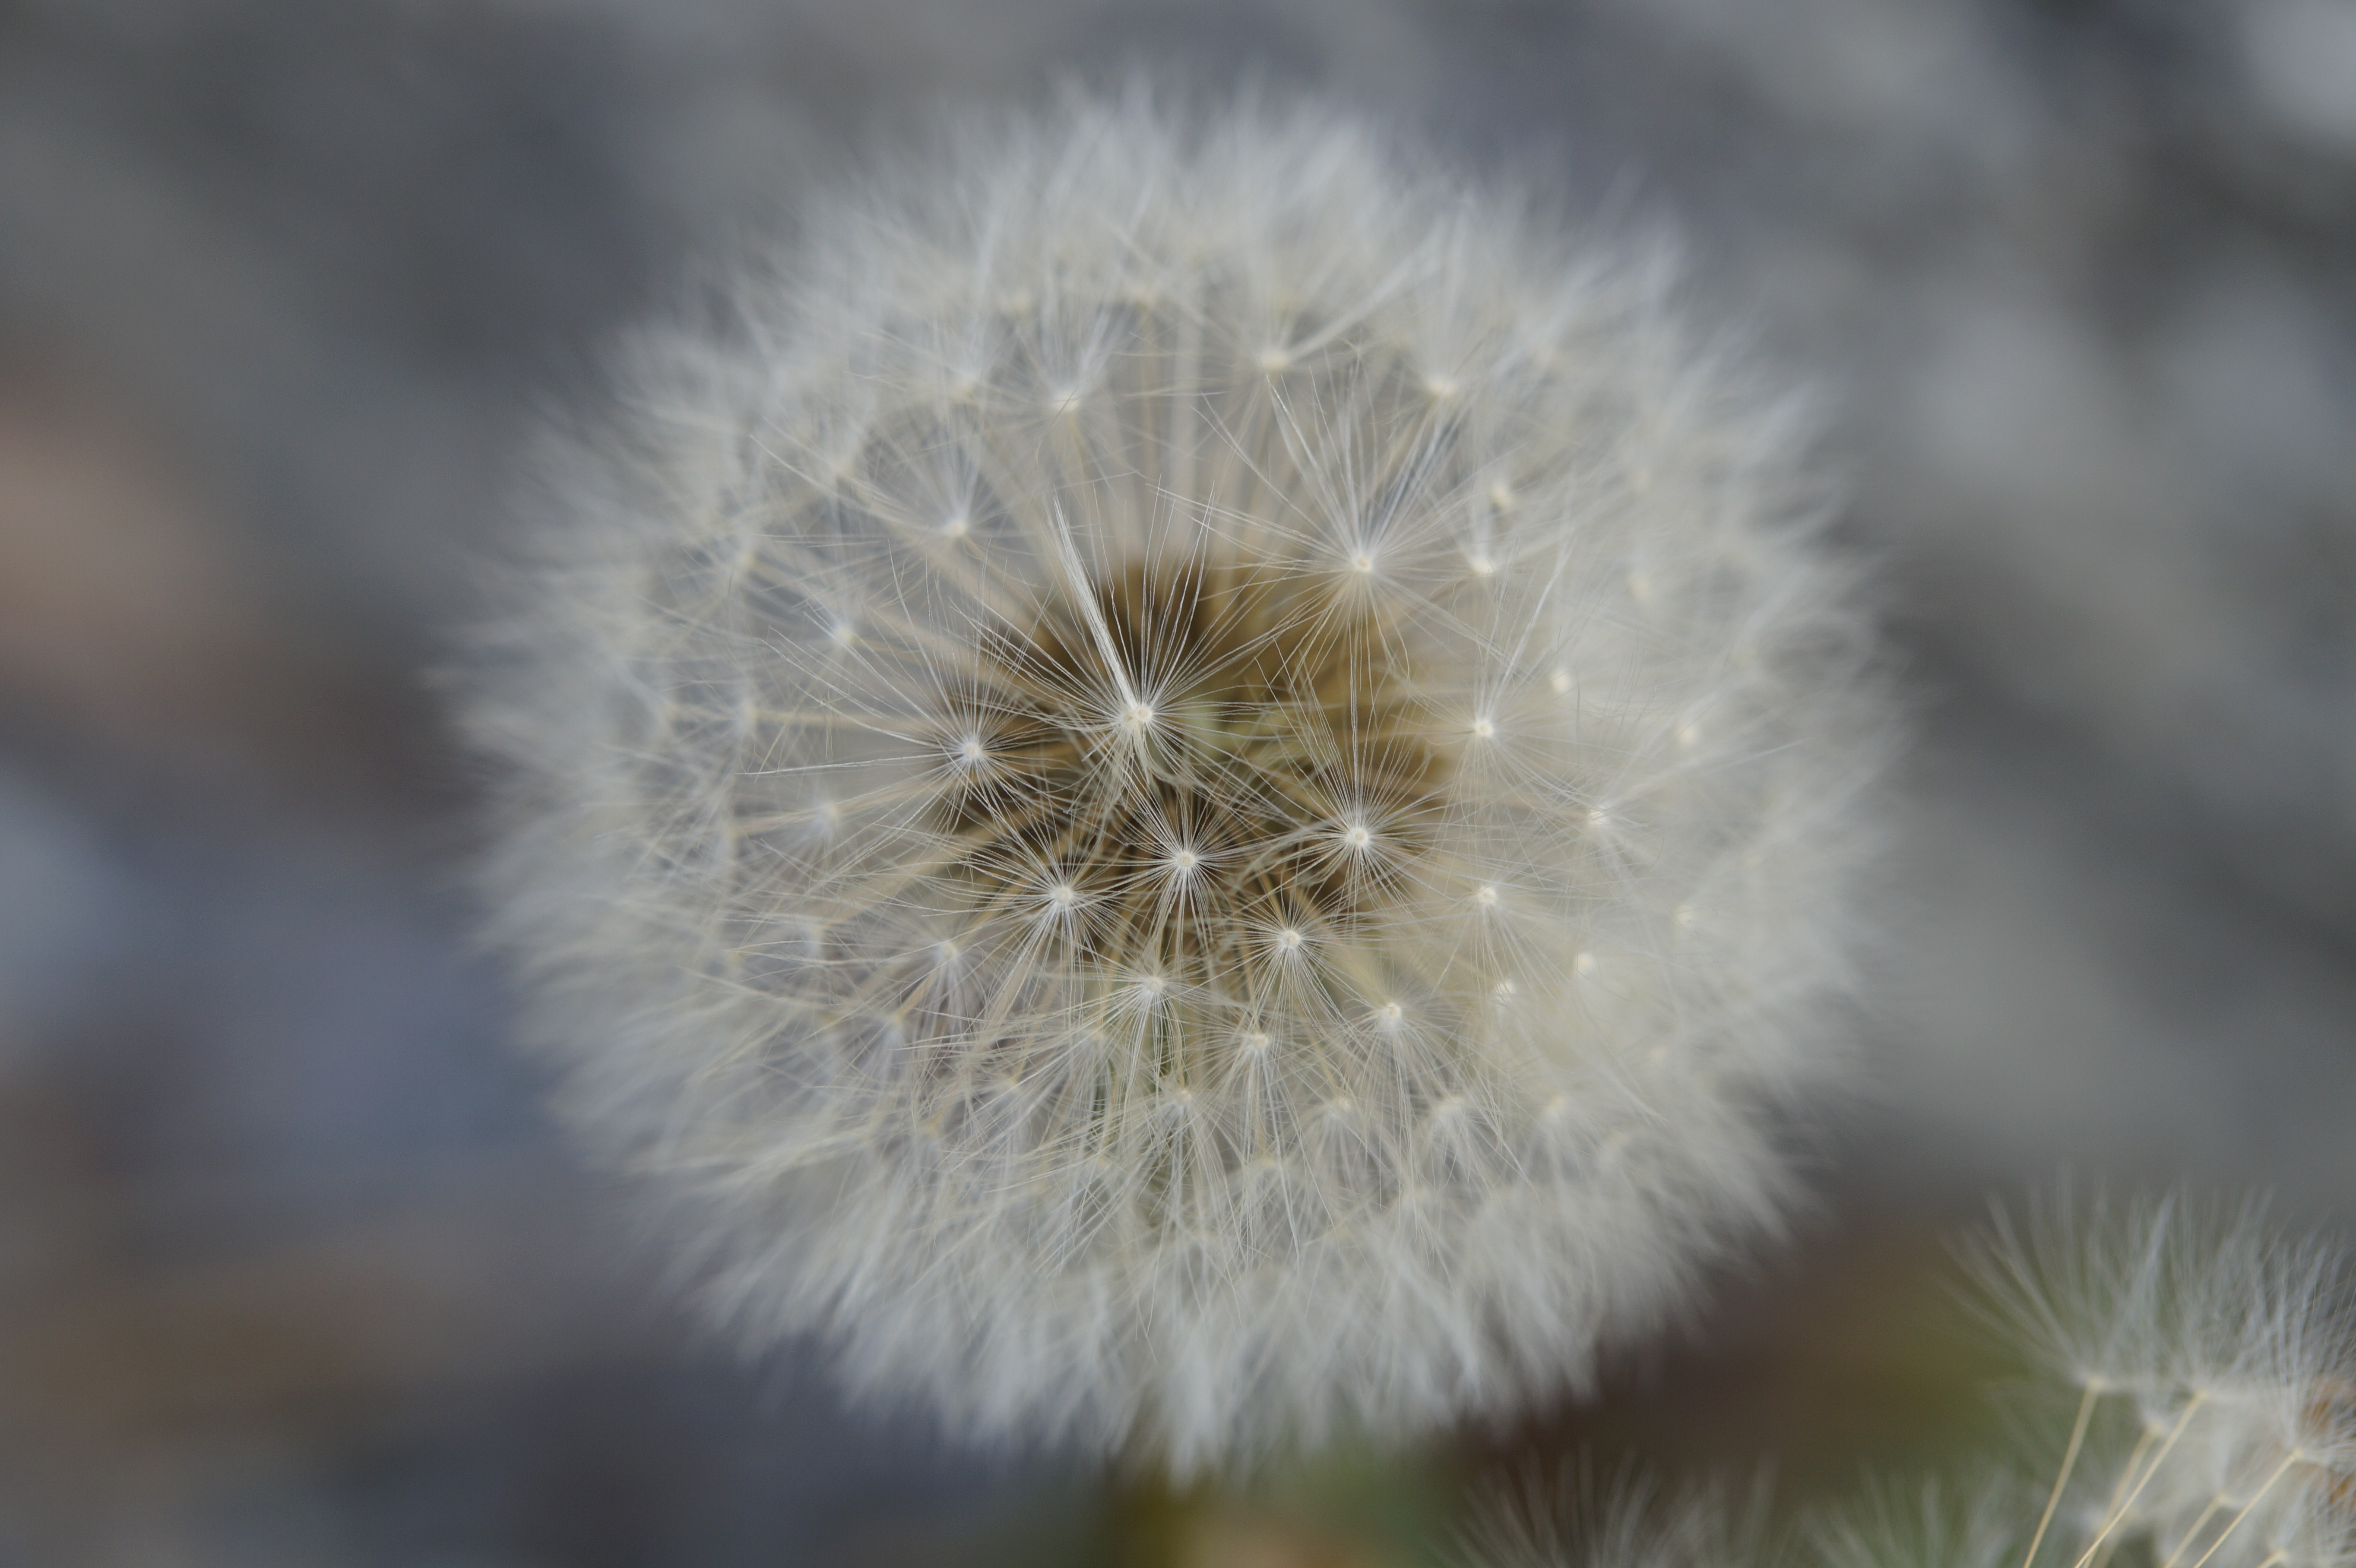
nature, plant, photography, dandelion, flower, petal, frost, macro, close, flora, close up, seeds, beauty, faded, tender, tenderness, macro photography, about, flowering plant, daisy family, plant stem, land plant